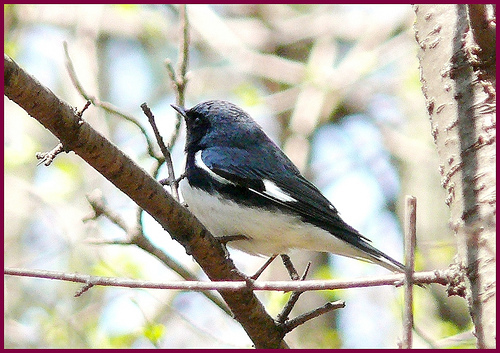
this bird has a white belly with black wings and a black face.
black and white bird with a relatively big head and a black beak.
this medium sized bird has a black head, nape and neck, black and white wings, and a pure white belly, with long grey legs.
this small bird has a tiny narrow bill and a white belly.
this bird has a white belly and abdomen with black rump, nape, and back.
this bird is green with white and has a long, pointy beak.
a bright blue bird with darker blue and white accents on tail and side and a white belly.
this bird is small and wide with a very short and long bill, you can see its short skinny legs
this is a blue bird with black wings and white belly and abdomen.
this bird has a blue crown, black and white primaries, and a white belly.
Species: Black Throated Blue Warbler